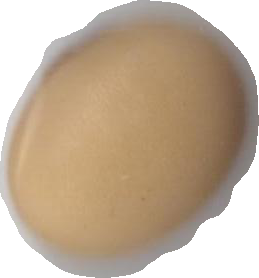
Variety: Anjasmoro